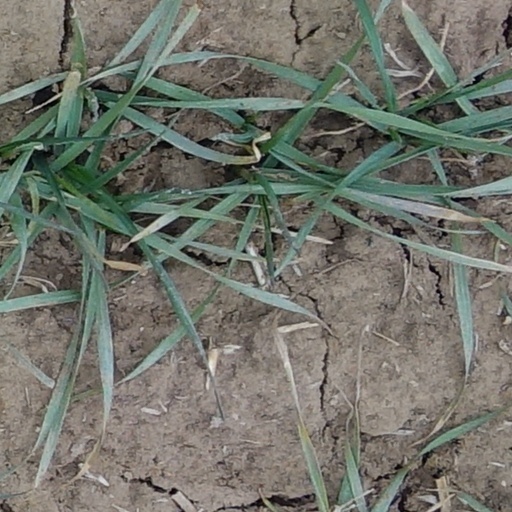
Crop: wheat